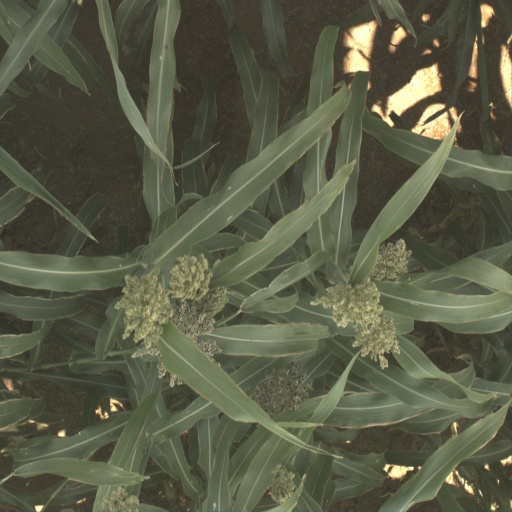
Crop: sorghum